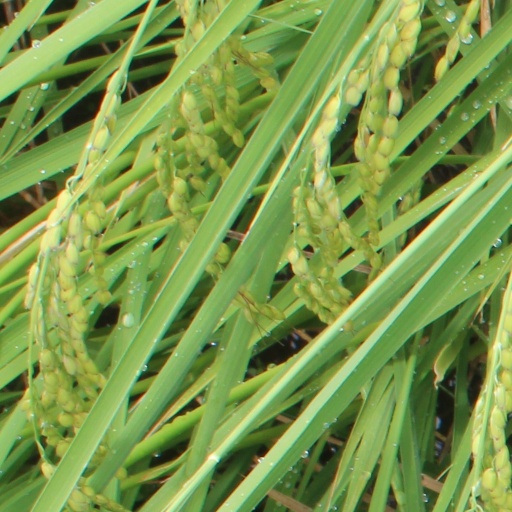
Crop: rice